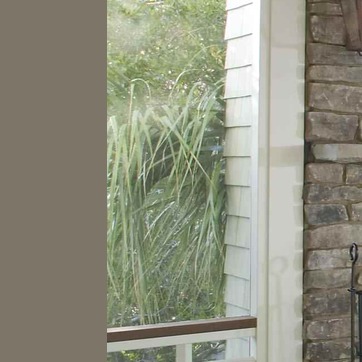
Material: foliage